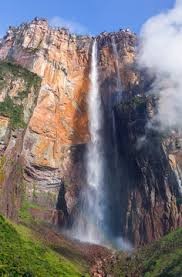
Landmark: Angel Falls